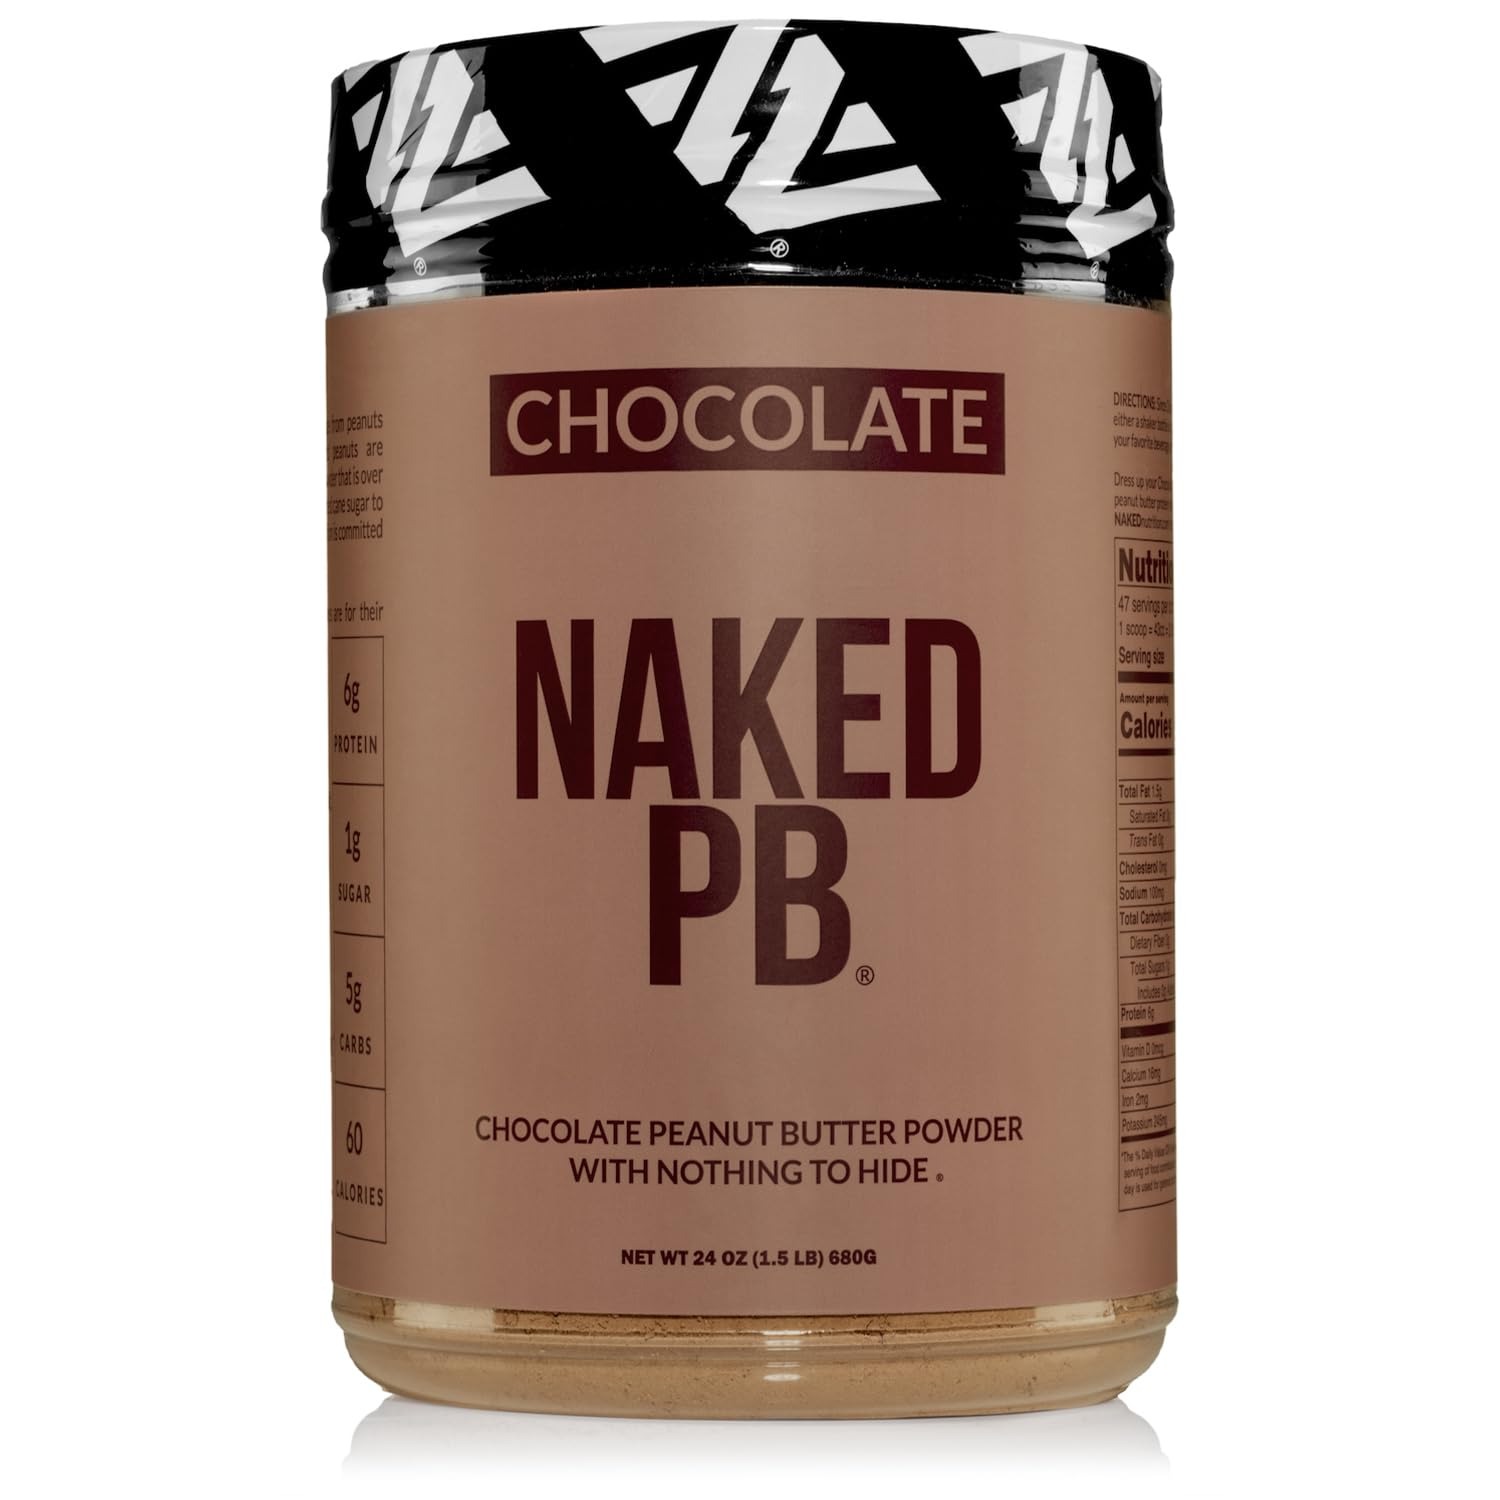
Item Name: Naked Chocolate Peanut Butter from US Farms, Only 4 Ingredients - Roasted Peanuts, Cocoa, Sea Salt, and Sugar - Vegan, 47 Servings - NAKED PB
Bullet Point 1: MINIMAL INGREDIENTS: 100% Non-GMO powdered roasted peanut butter with cocoa, sea salt, and fermented cane sugar. No additives. Naked PB is dairy, soy and preservative free.
Bullet Point 2: MADE IN THE USA: Our powdered peanut butter with cocoa is sourced exclusively from peanuts grown on US Farms and is processed and packaged in the US.
Bullet Point 3: MAXIMUM NUTRITION: 6g of Protein, 5g of Carbs, 50 Calories, and 0.9g of BCAAs (branched-chain amino acids) per serving.
Bullet Point 4: THIRD-PARTY TESTED: Our Chocolate PB powdwer is independently tested by third-parties for impurities including metals.
Bullet Point 5: CHOCOLATE VEGAN PROTEIN: Our organic protein powder peanut butter is an excellent source of low fat protein for vegans and can be used in shakes, recipes and to make your own spread.
Value: 24.0
Unit: Ounce

Price: 27.4